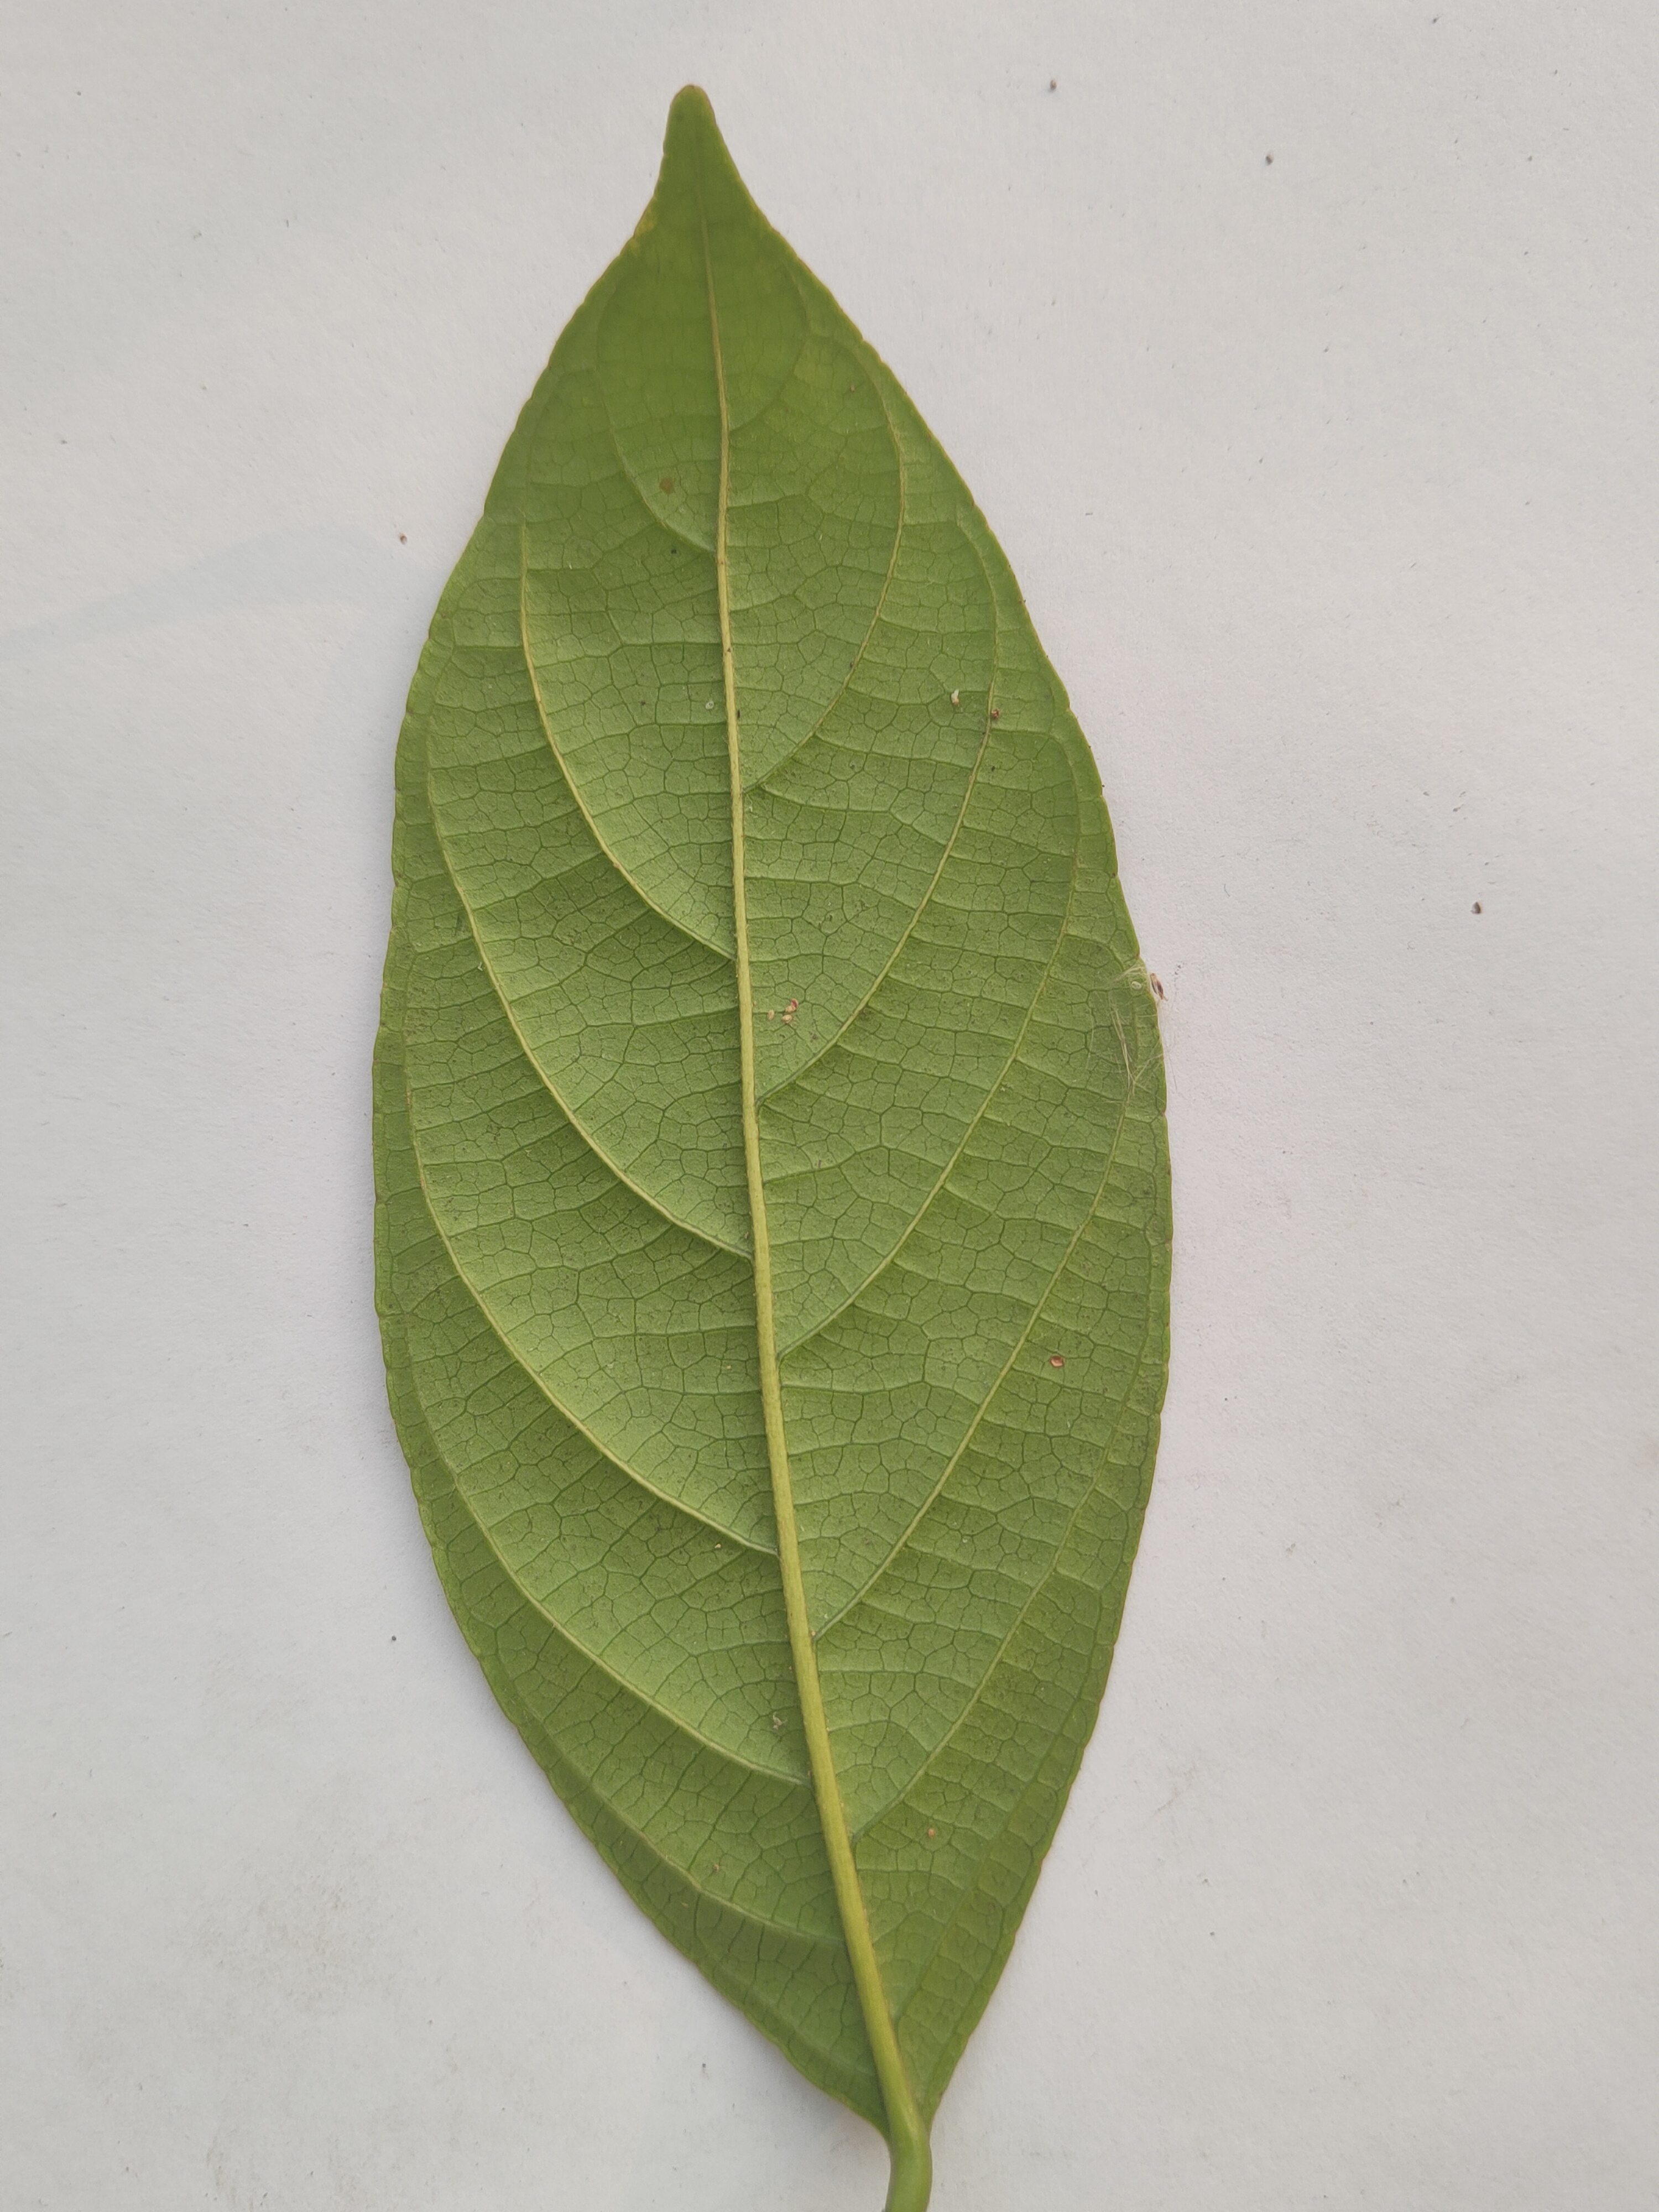
Leaf variety: Lotkon